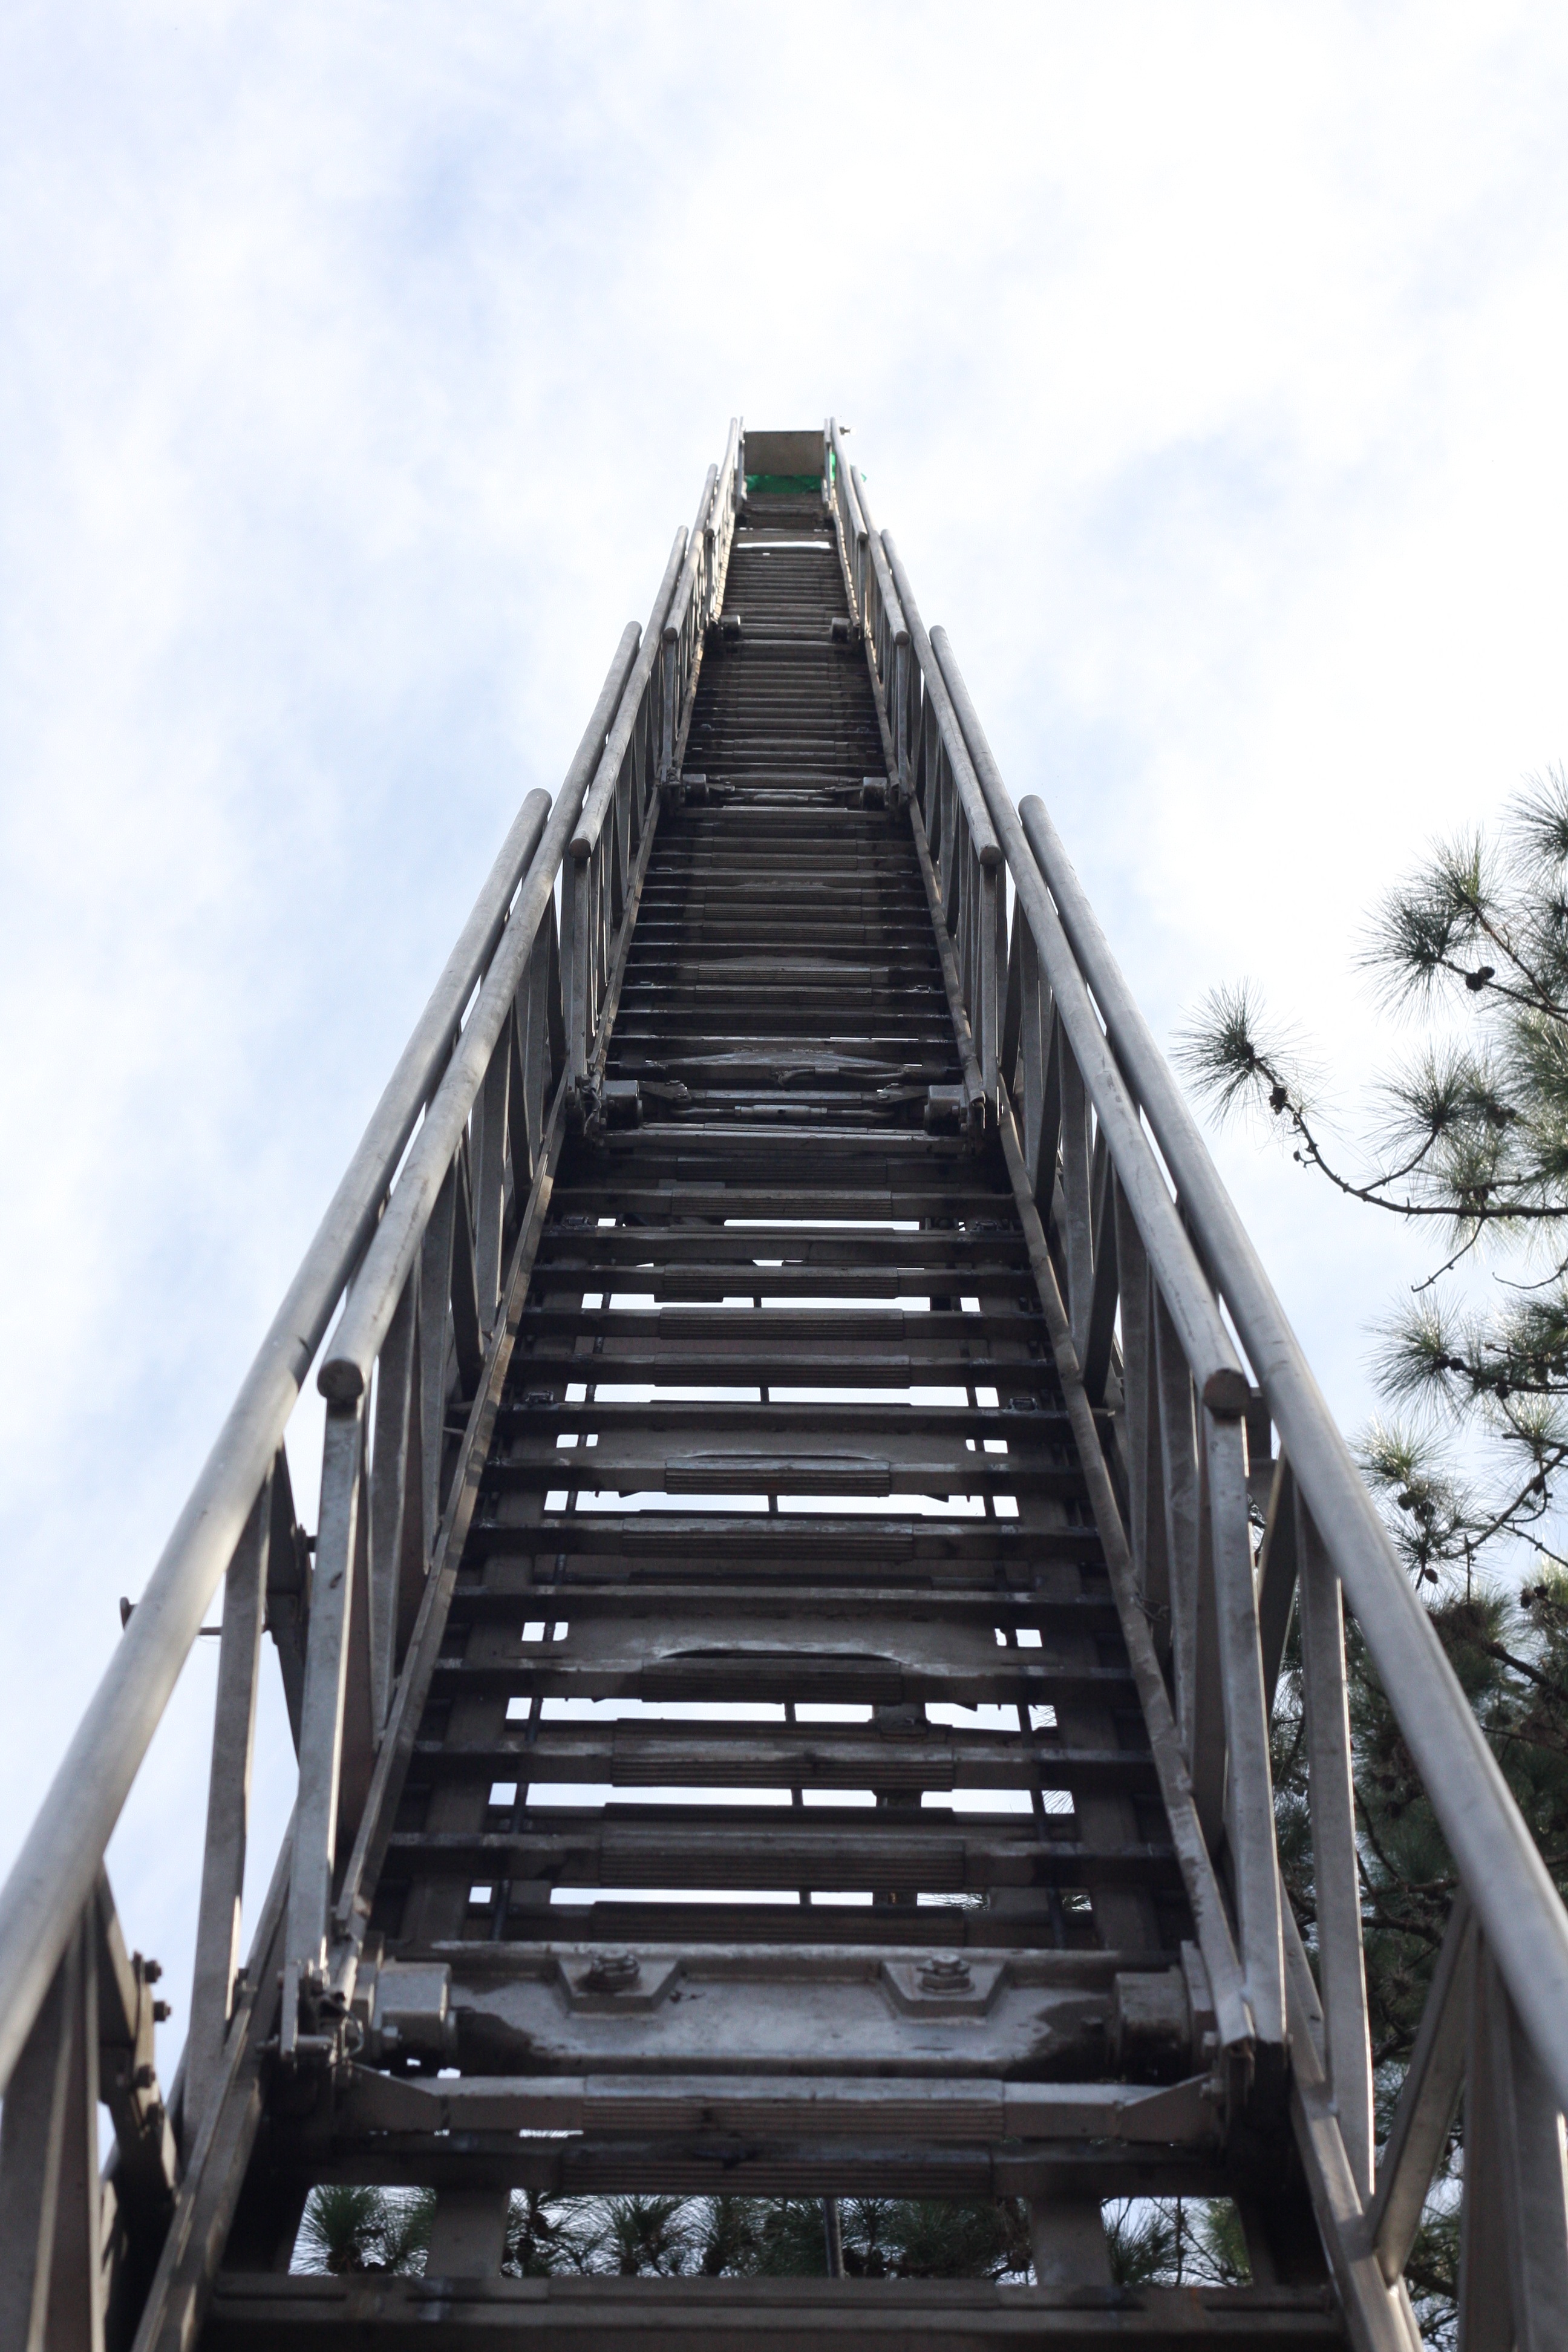
architecture, bridge, roof, ladder, exposure, fire department, stairs, truss bridge, skyway